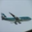
Label: airplane